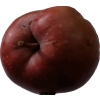
Label: Apple 18